New York Life Building

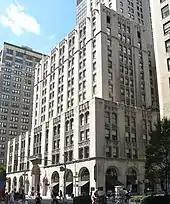
Seen at street level from Park Avenue South and 27th Street

The New York Life Building was described as being run "like a small city": it had a security force of 25 security guards, which doubled as a fire brigade, as well as a cleaning team for the building's several miles of corridors. There was an employee clinic on the 14th floor, a system of 105 fire standpipes, a system of elevators carrying over 50,000 people a day, a mail system that handled 50,000 pieces of mail daily, and even an employee newspaper. New York Life initially only occupied about 65% of the space. The remaining floor area was rented out to other commercial and office tenants, such as wool firms, a drug store, and New York University. For several years, New York Life retained ownership of the "Diana" statue, finally shipping it to the Philadelphia Museum of Art in 1932.